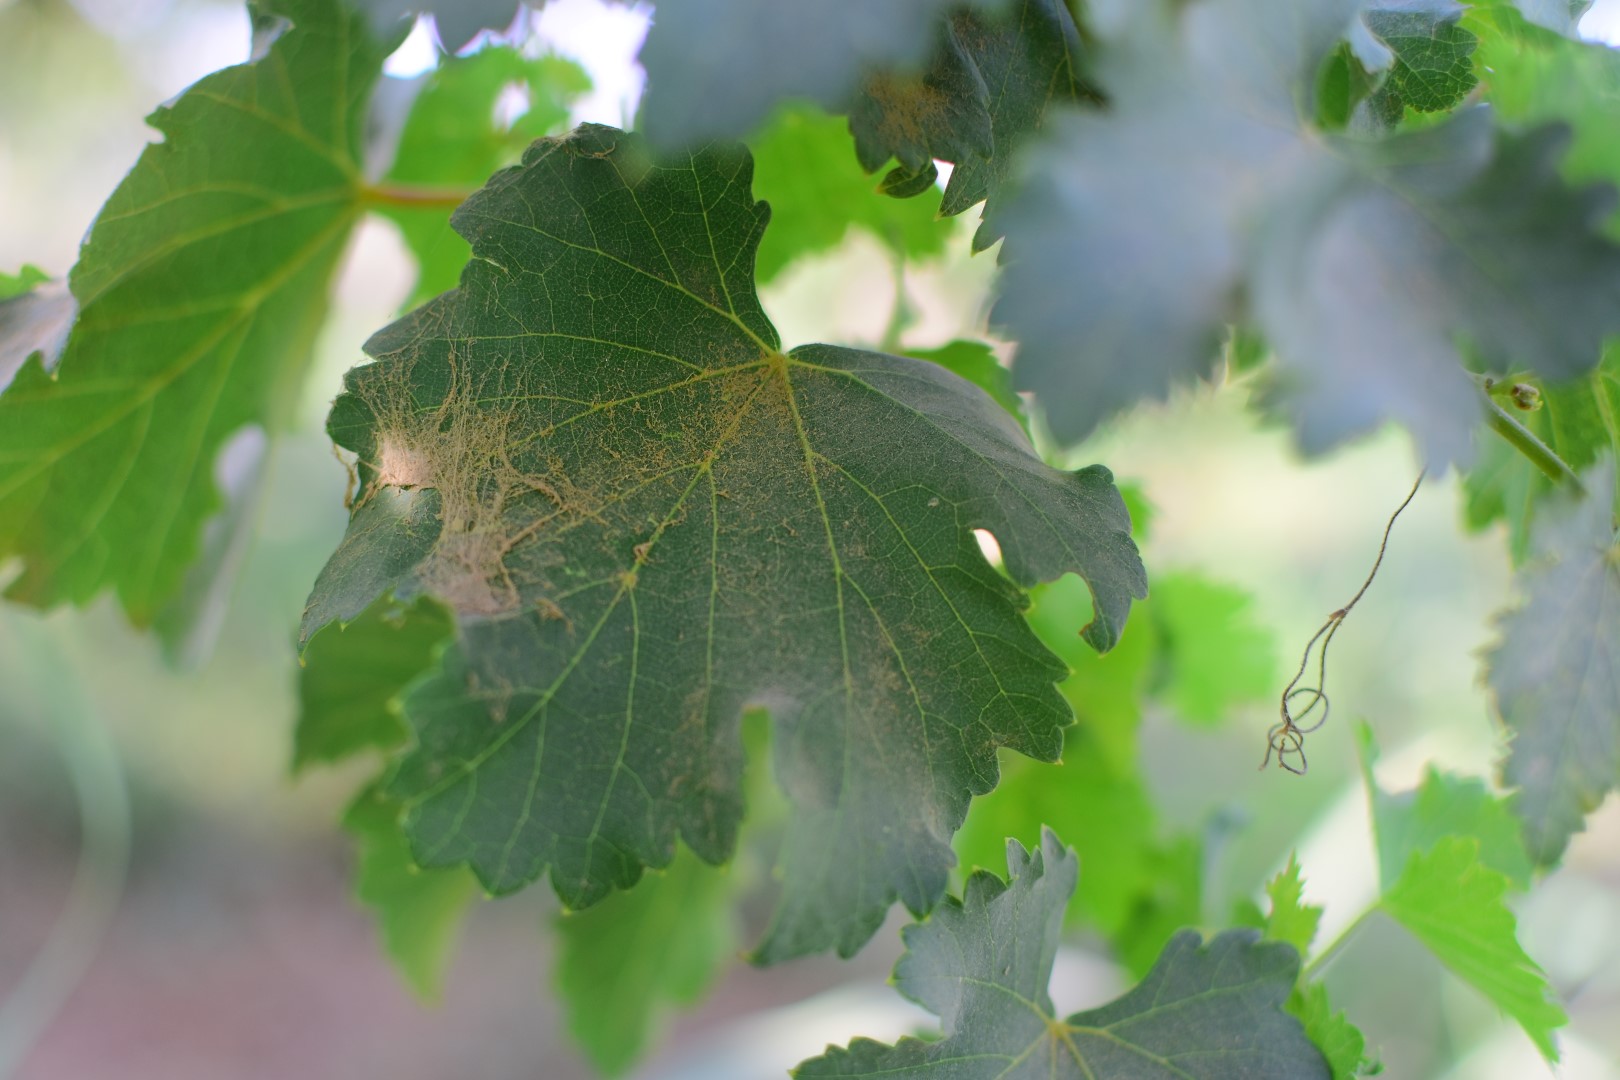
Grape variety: Deas Al-Annz